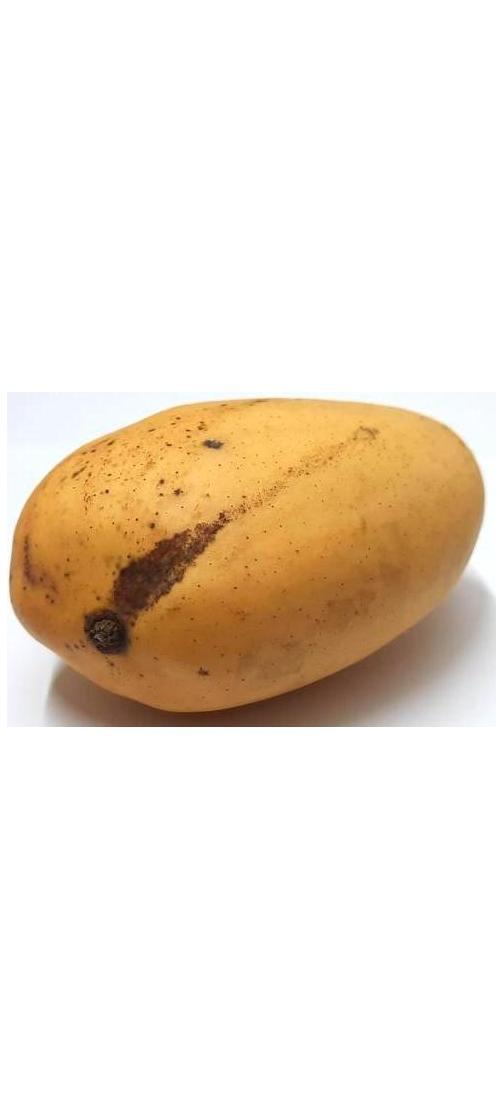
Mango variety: Katimon